Monarchy of Tuvalu

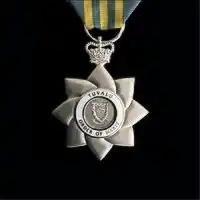
The insignia of the Tuvalu Order of Merit with St Edward's Crown

Upon a demise of the Crown (the death or abdication of a sovereign), it is customary for the accession of the new monarch to be publicly proclaimed by the governor-general in the capital, Funafuti, after the accession. Regardless of any proclamations, the late sovereign's heir immediately and automatically succeeds, without any need for confirmation or further ceremony. An appropriate period of mourning also follows, during which flags across the country are flown at half-mast to honour the late monarch. A state memorial service is likely to be held to commemorate the late monarch.